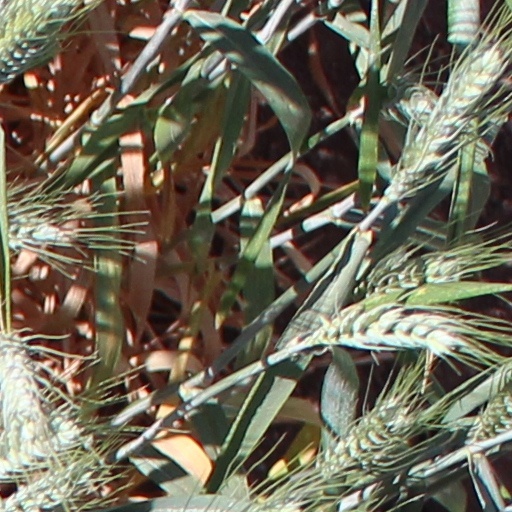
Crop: wheat